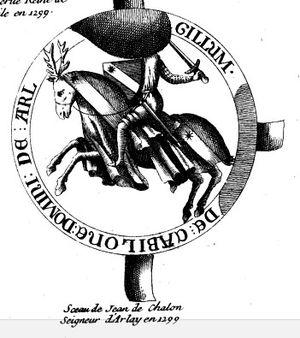
Jean Iᵉʳ de Chalon-Arlay seigneur d’Arlay et vicomte de Besançon.
Amédée II de Genève, mort le 22 mai 1308 à proximité du château dit du Vuache, est comte de Genève à partir de 1280 à 1308 à la suite de son frère Aymon II. Il est le fils de Rodolphe ou Raoul, comte de Genève, et de Marie de Coligny, issue de la famille de La Tour du Pin.